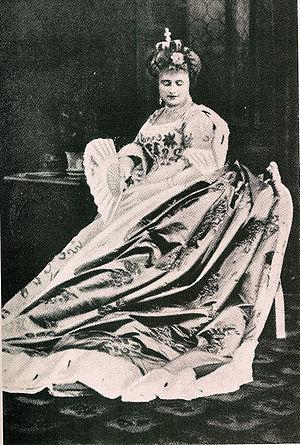
Nana est un roman d’Émile Zola d'abord publié sous forme de feuilleton dans Le Voltaire du 16 octobre 1879 au 5 février 1880, puis en volume chez Georges Charpentier, le 14 février 1880. C'est le neuvième volume de la série Les Rougon-Macquart. Cet ouvrage traite du thème de la prostitution féminine à travers le parcours d’une lorette puis cocotte dont les charmes ont affolé les plus hauts dignitaires du Second Empire. Le récit est présenté comme la suite de L'Assommoir.
La Grande-duchesse de Gérolstein est un opéra bouffe en trois actes et quatre tableaux de Jacques Offenbach, sur un livret d'Henri Meilhac et Ludovic Halévy, créé le 12 avril 1867 au théâtre des Variétés à Paris, durant l'Exposition universelle.